Marie-Angélique de Bombelles

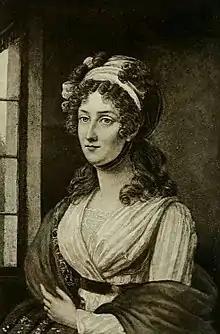

Marie-Angélique Charlotte, Marquise de Bombelles (née de Mackau; 1762– 29 September 1800), was a French court office holder and letter writer. She was maid of honour and a personal friend and confidante of Élisabeth of France (1764–1794), and known in history for her correspondence with her, which is preserved. Her mother Angélique de Mackau and both Angélique and her sister Renée de Soucy were governesses to the royal children.